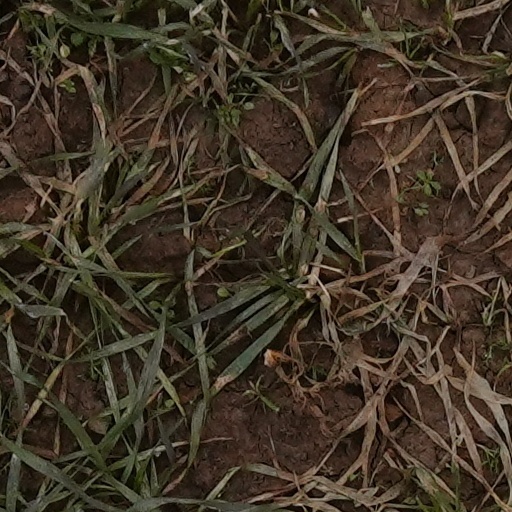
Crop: wheat